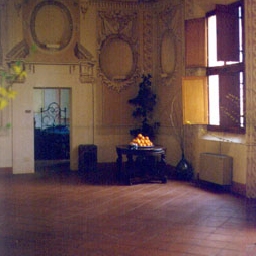
Room type: livingroom